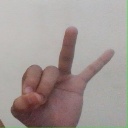
अक्षर: ण